Michael J. Stack

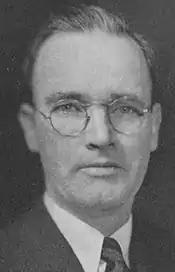

Michael Joseph Stack (September 29, 1888December 14, 1960) was a U.S. Representative from Pennsylvania from 1935 to 1939. His grandson is former Pennsylvania Lieutenant Governor Michael J. Stack III.